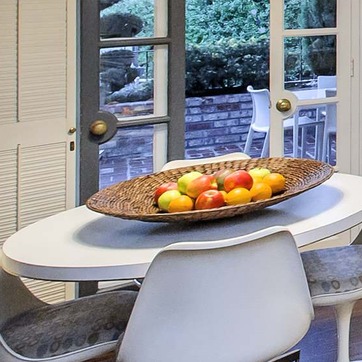
Material: food